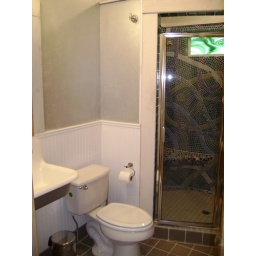
Check out the green glass in the shower window.